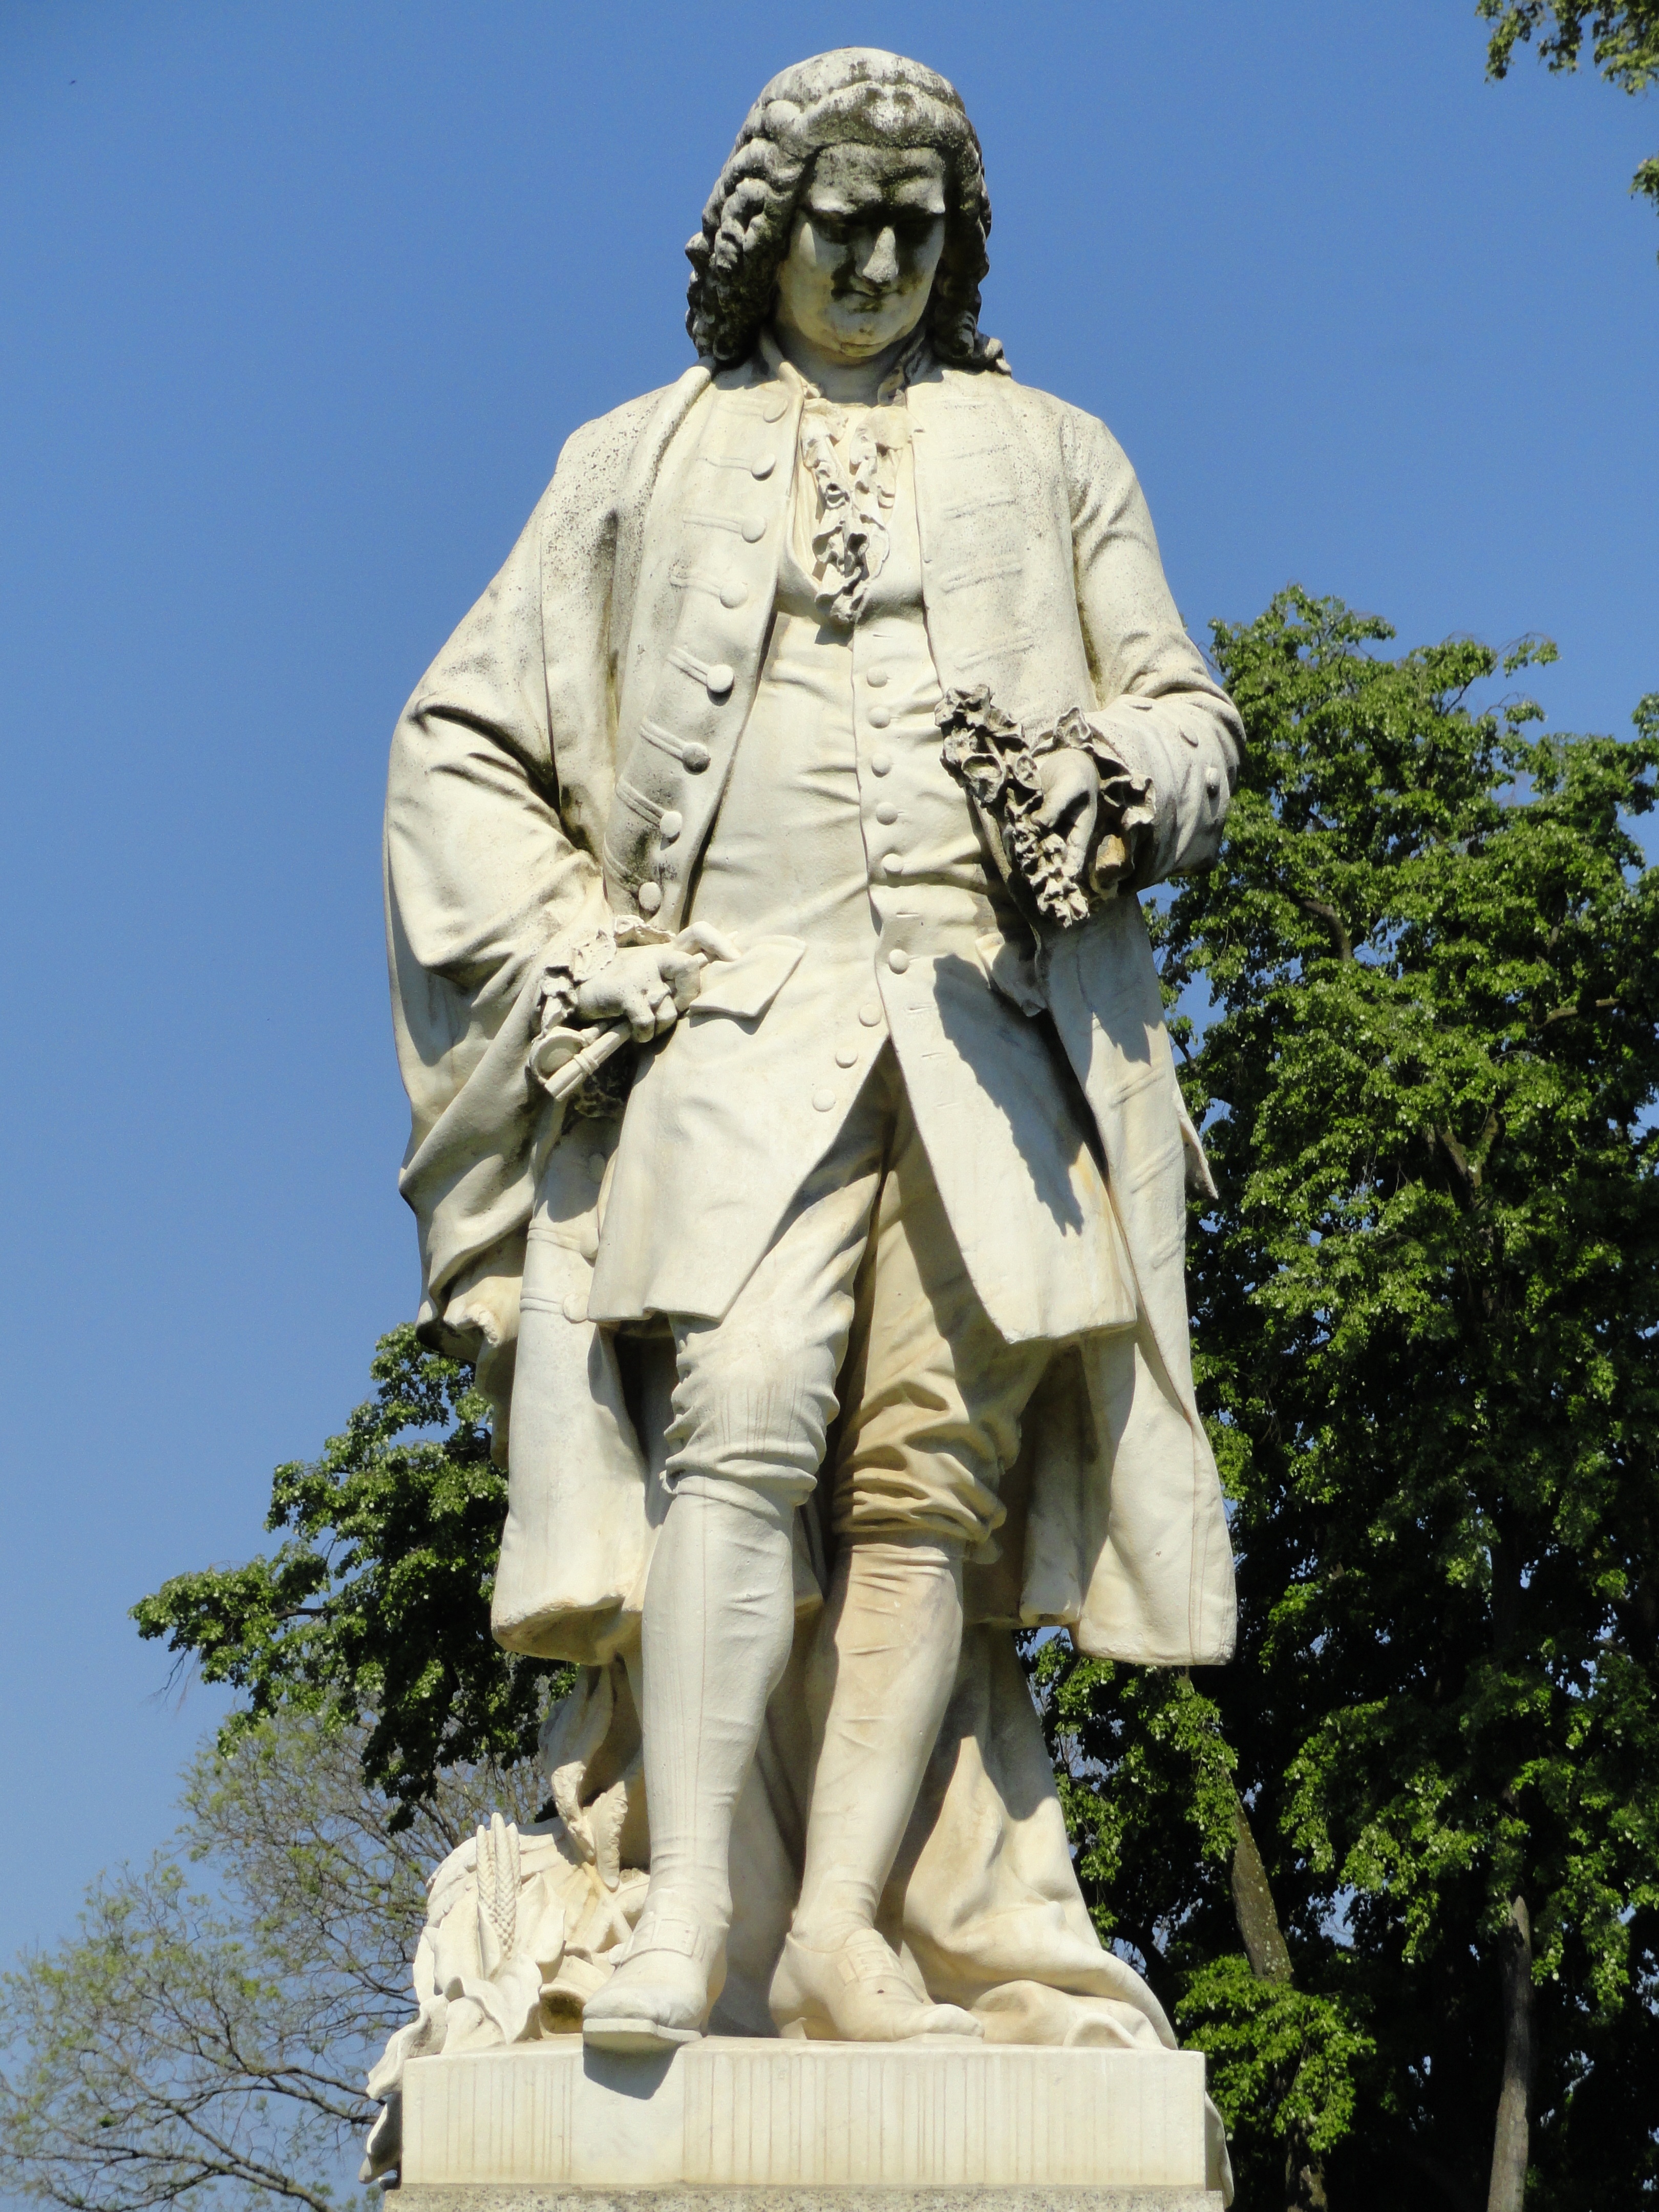
monument, france, statue, artwork, sculpture, memorial, art, lyon, parc de la t te d or, bernard de jussieu